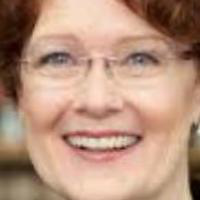
Age group: age 41-55